Urban planning of Barcelona

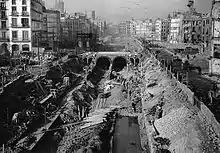
Opening of the Via Laietana (1912)

At the end of the century, an event was held that had a great economic, social, urban, artistic and cultural impact on the city: the Universal Exposition of 1888. It took place between 8 April and 9 December 1888, and was held in the park of the Citadel, a land formerly belonging to the Army and won for the city in 1868. The incentive of the fair events led to the improvement of the infrastructure of the entire city, which took a huge leap towards modernization and development.